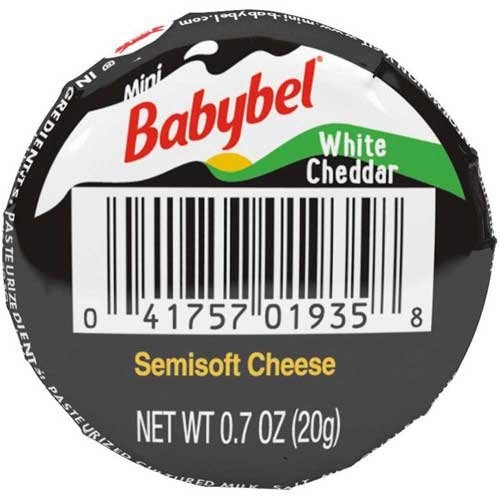
Item Name: Mini Babybel White Cheddar Cheese, 0.7 Ounce -- 30 per case.
Value: 21.0
Unit: Ounce

Price: 63.49